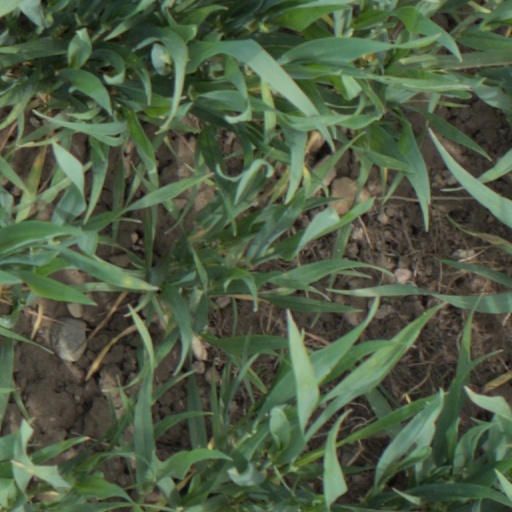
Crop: wheat